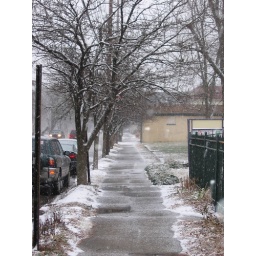
this is the sidewalk next to my house in the winter time after a good snow